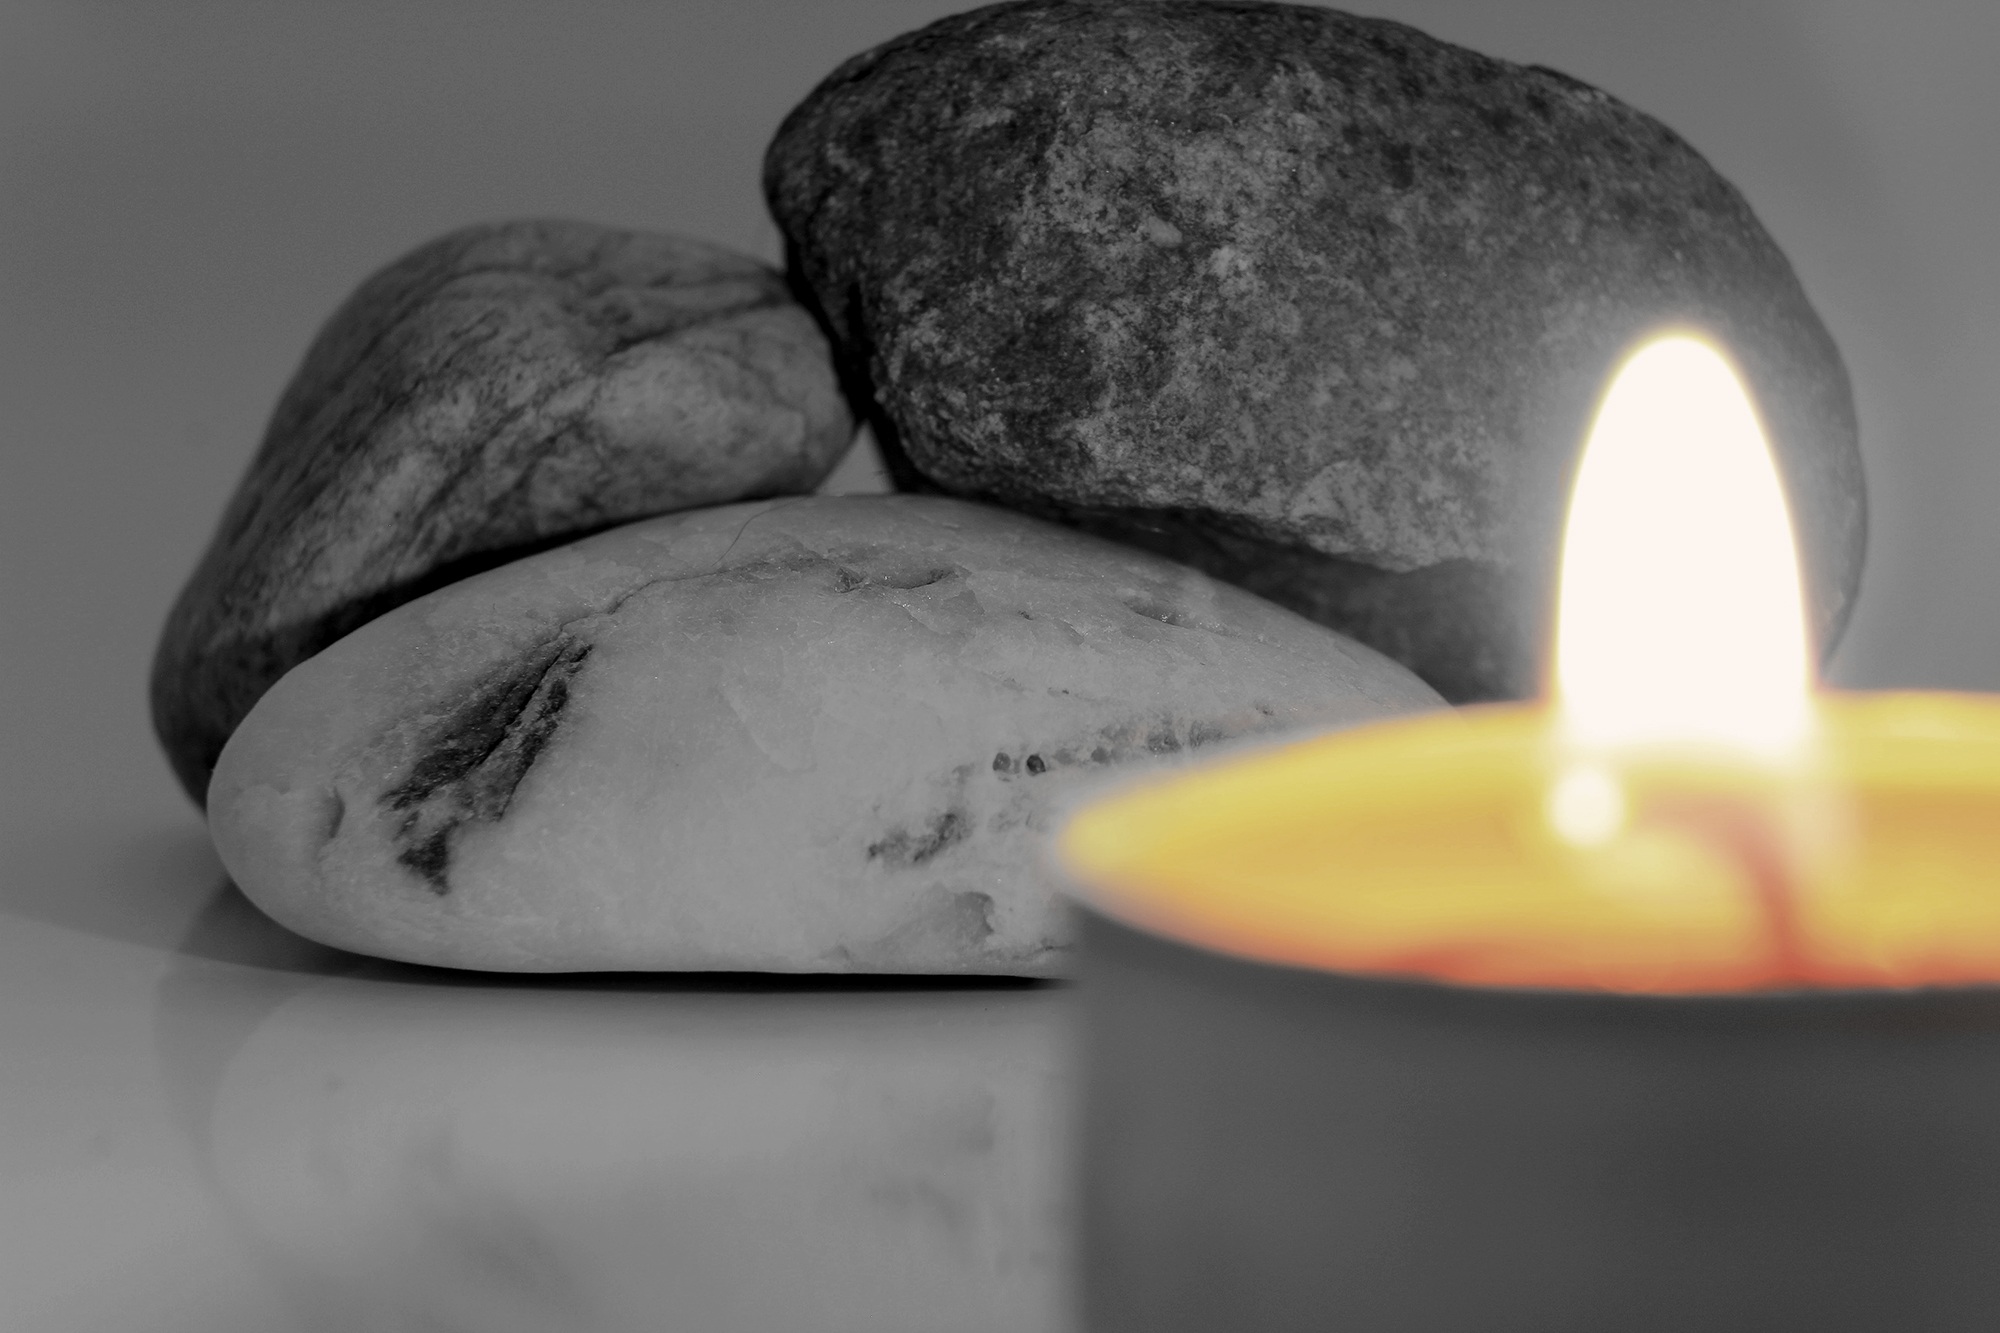
black and white, flame, fire, yellow, candle, lighting, material, stones, lights, still life photography, monochrome photography, burning candle